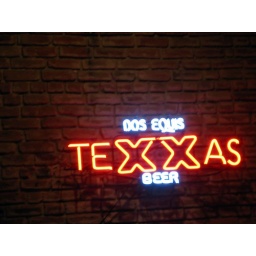
A neon sign at bar off of 6th street in Austin, Texas.